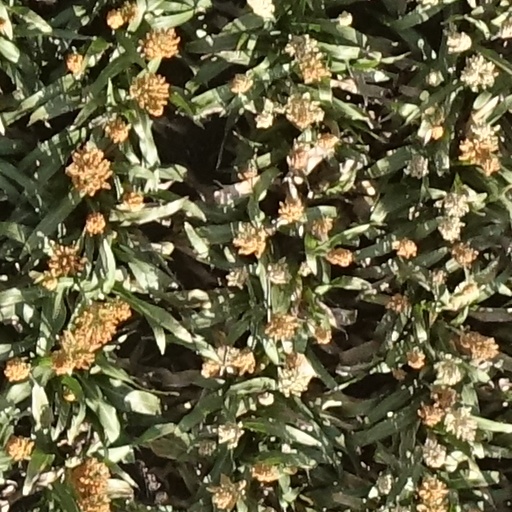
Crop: sorghum